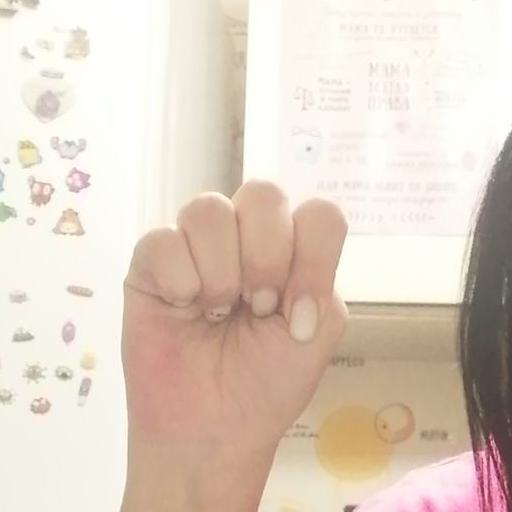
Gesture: fist